In-N-Out Burger

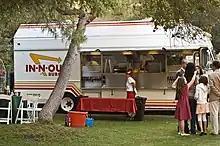
In-N-Out offers mobile catering in some Southern California markets.

Additional design elements are common among contemporary In-N-Out locations. Matching In-N-Out's California-inspired palm tree theme, palm trees are sometimes planted to form an "X" in front of the restaurants. This is an allusion to founder Harry Snyder's favorite movie, Stanley Kramer's "It's a Mad, Mad, Mad, Mad World", in which the characters look for a hidden treasure and find it under "the big W" made by four palm trees, with the middle two forming an "X".